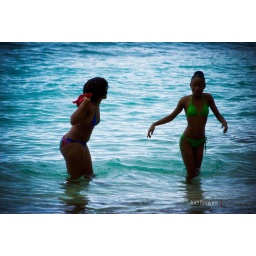
I spotted these two females frolicking in the blue waters of the Caribbean Sea at Winnifred's beach in Portland.